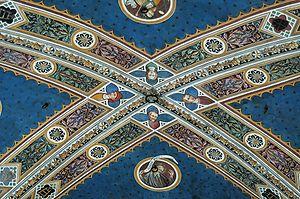
Plafond de la Sala del Pellegrinaio (salle du Pèlerin), fresque de Domenico di Bartolo. Hôpital Santa Maria della Scala.
Domenico di Bartolo est un peintre italien du XVᵉ siècle se rattachant à l'école siennoise, le neveu de Taddeo di Bartolo qu'il a eu comme maître.